Ma Jir Bo

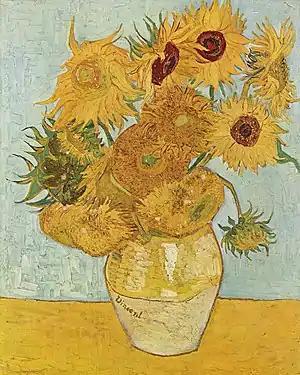
Vincent Willem van Gogh《Sunflower》 (1888)

Water is as changeable and complex as life itself. Artists observe it in all its moods, from raging storms to tranquil lakes and streams. The sea can be peaceful or provocative and Ma's "Fishing in a Rainstorm", 1964 was his vivid portrait of movement of wave. Ma was believed to have stood by at the seaside amid a rainstorm brought about by a life-threatening typhoon in Hong Kong.